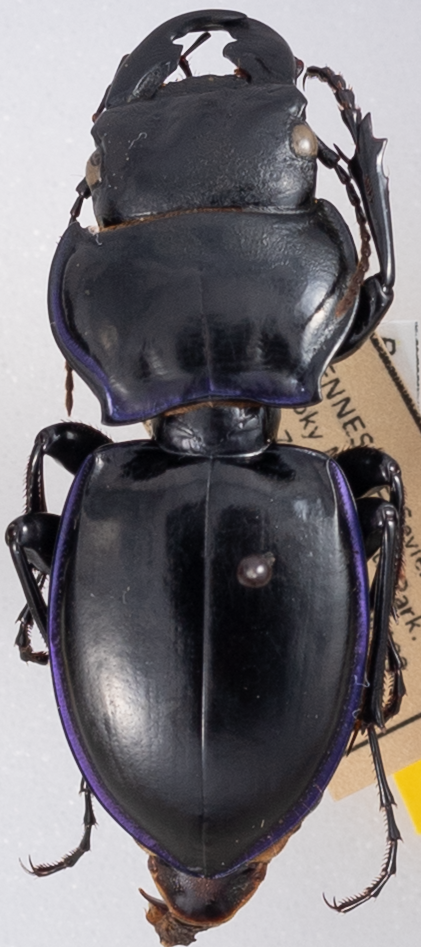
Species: Pasimachus punctulatus
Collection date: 2022-07-05
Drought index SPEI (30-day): -0.938
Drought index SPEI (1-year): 0.536
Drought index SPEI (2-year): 0.866